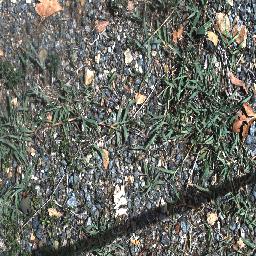
Label: negative